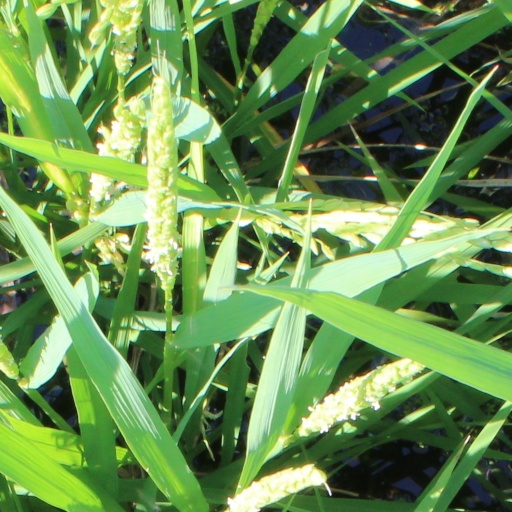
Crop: rice